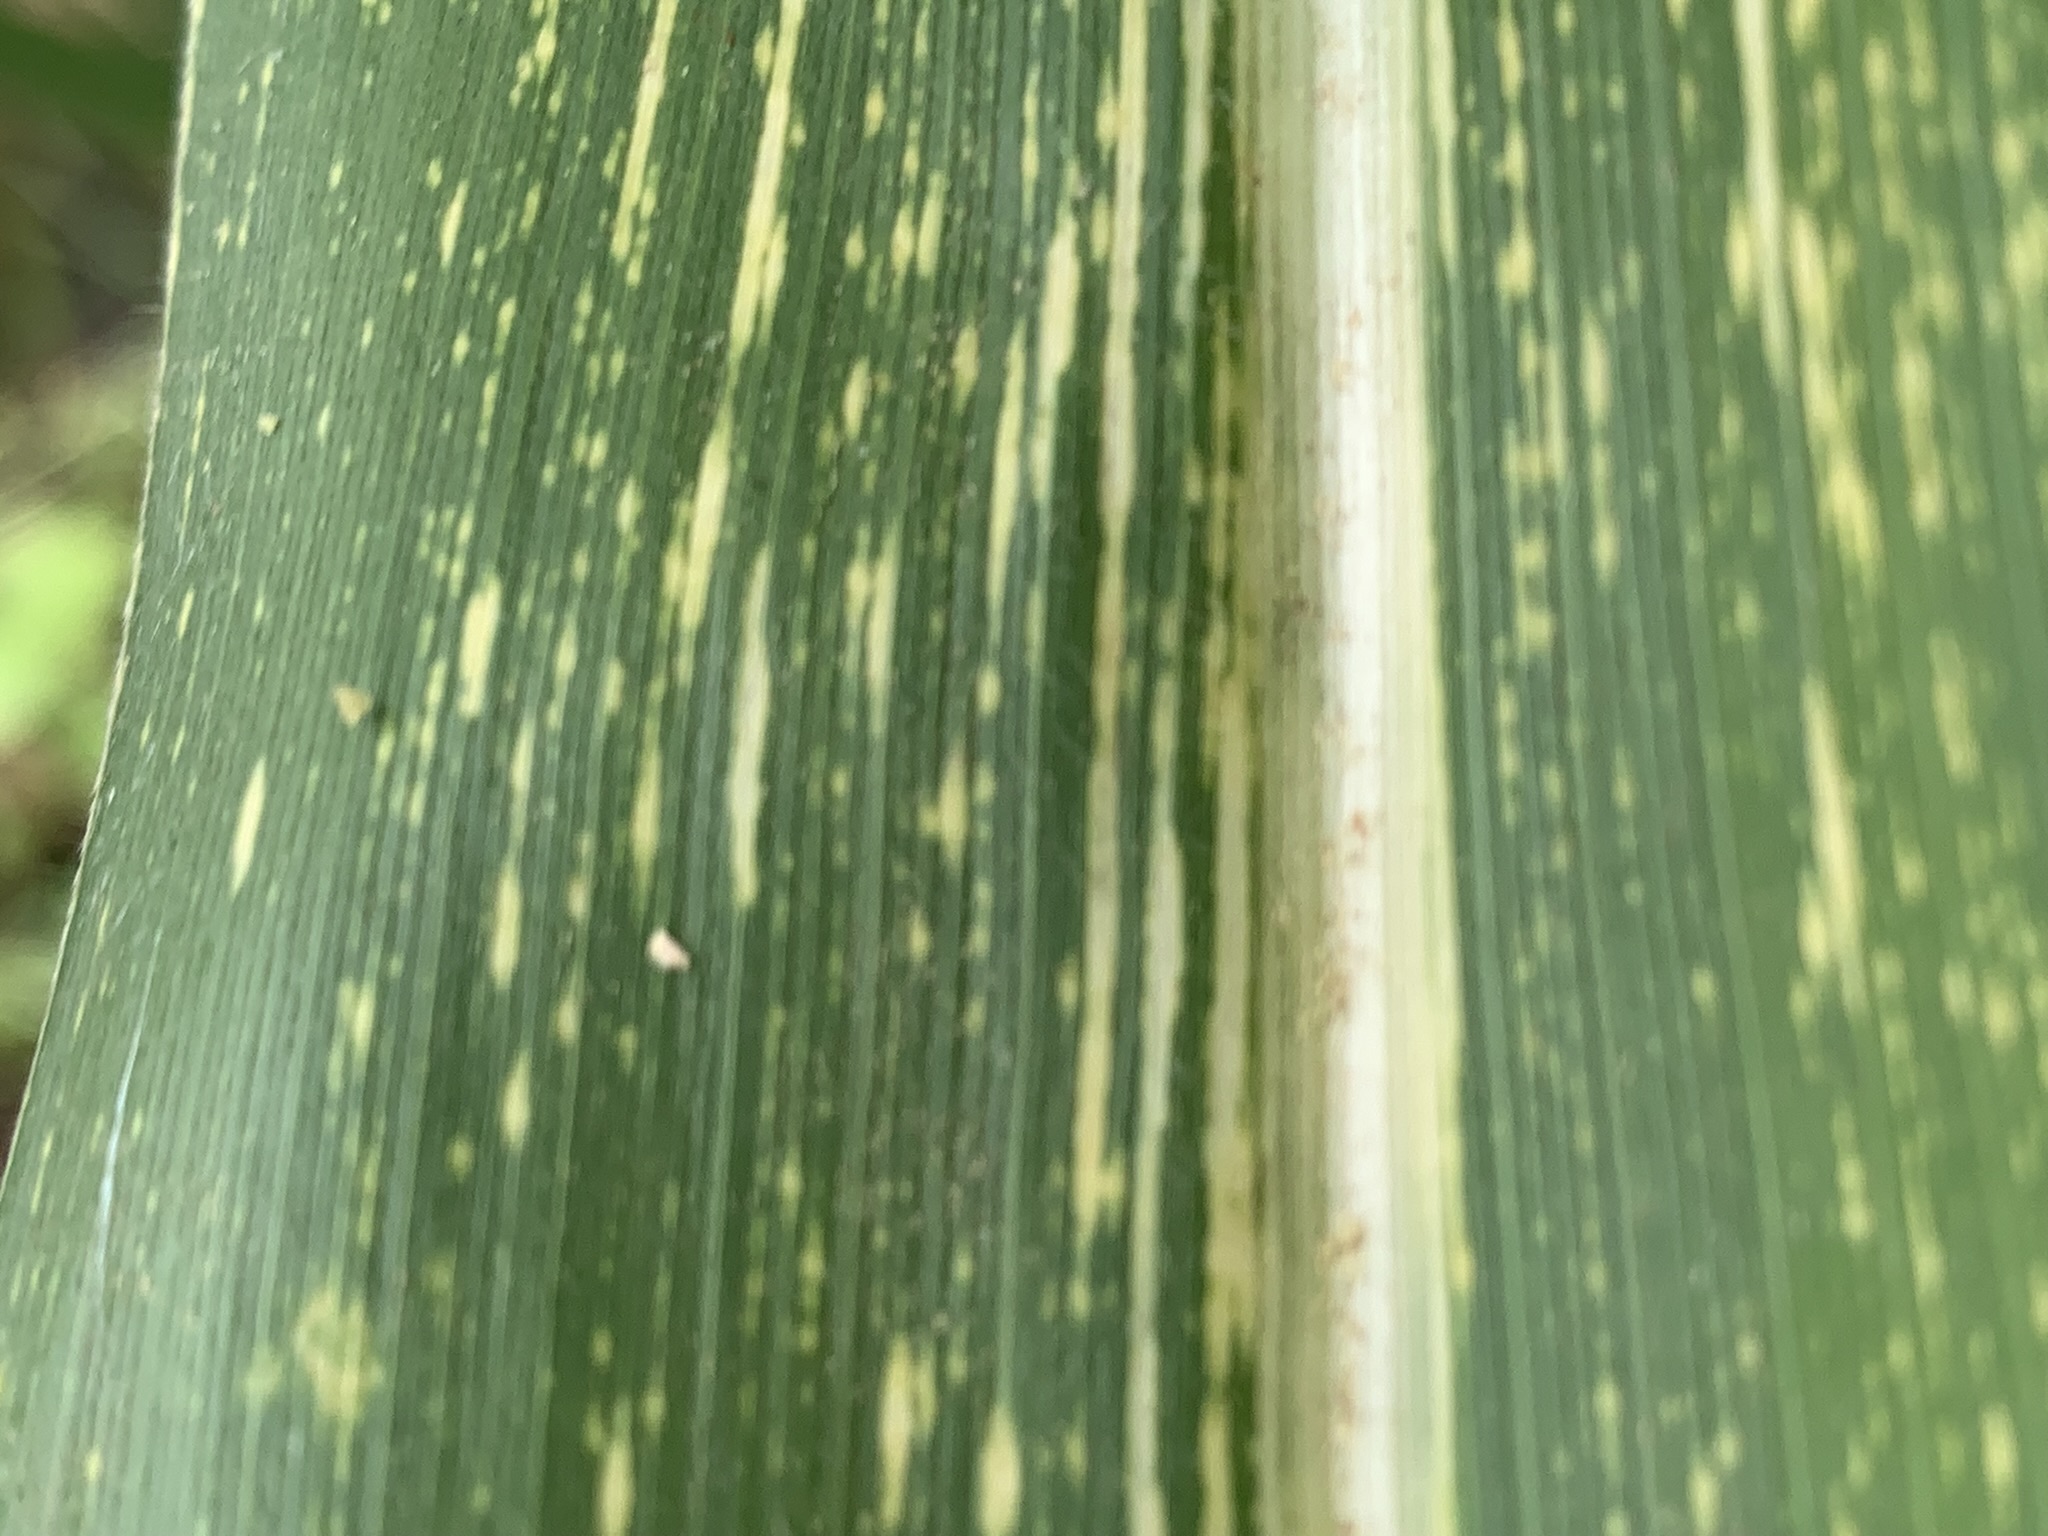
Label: MSV